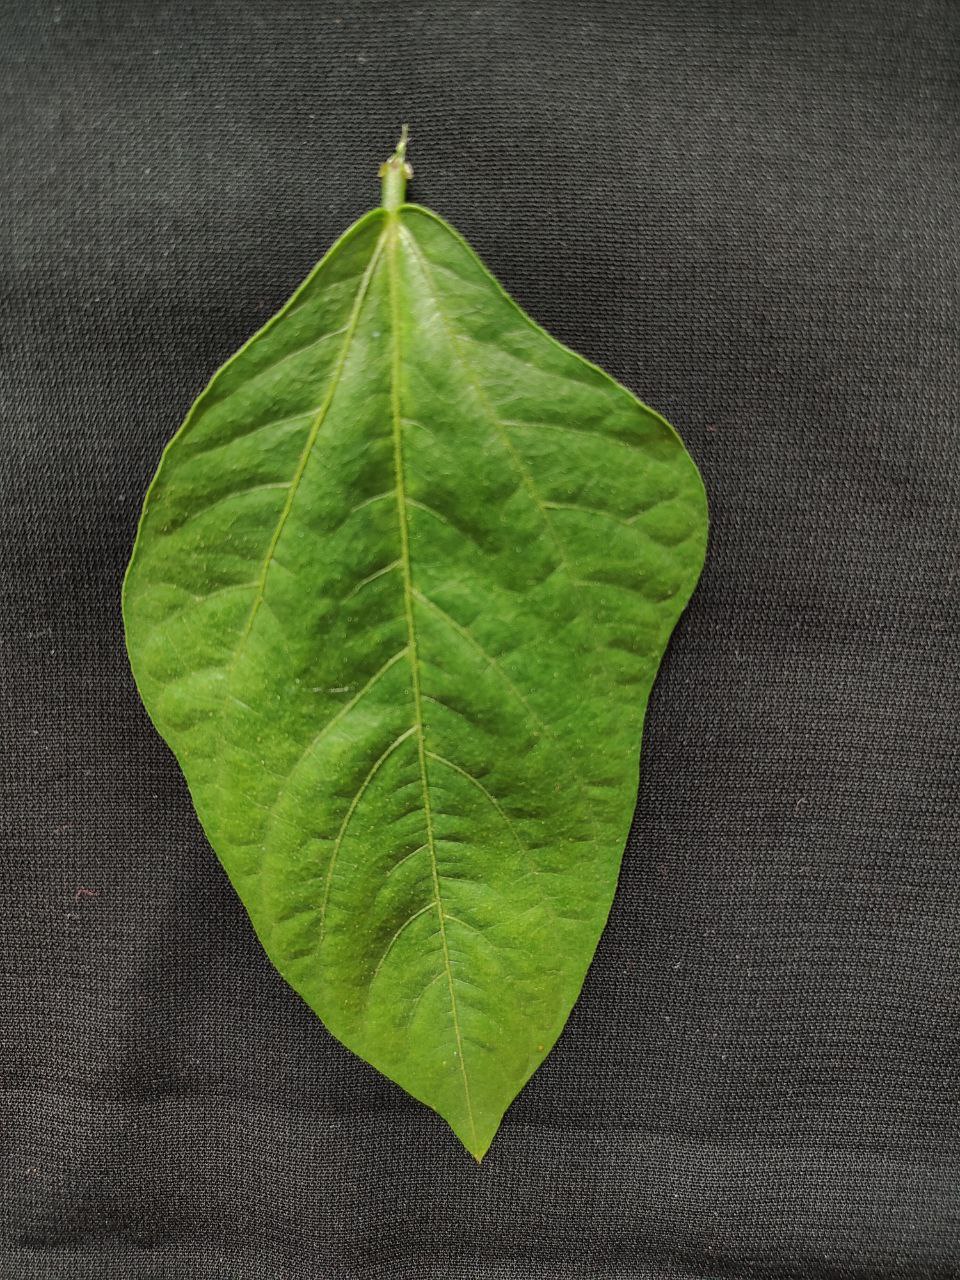
Crop: cowpea
Leaf condition: Fresh Leaf